List of Virginia Tech Hokies bowl games

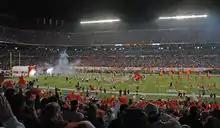
Distant figures rush onto a darkened football field carrying orange flags. In the foreground are the heads of spectators.

No. 19 Virginia Tech earned a bid to the 2009 Orange Bowl via an automatic bid, courtesy of a 30–12 victory against Boston College in the 2008 ACC Championship Game that saw the Hokies named champions of the Atlantic Coast Conference. The game was played on January 1, 2009, and also featured the No. 12 Cincinnati Bearcats, champions of the Big East Conference. Pregame media coverage of the game focused on the fact that the 2009 Orange Bowl was Cincinnati's first Bowl Championship Series game in school history, and despite their bowl-game inexperience, the Bearcats were favored to win by two and a half points on the eve of the game.